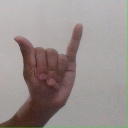
अक्षर: य